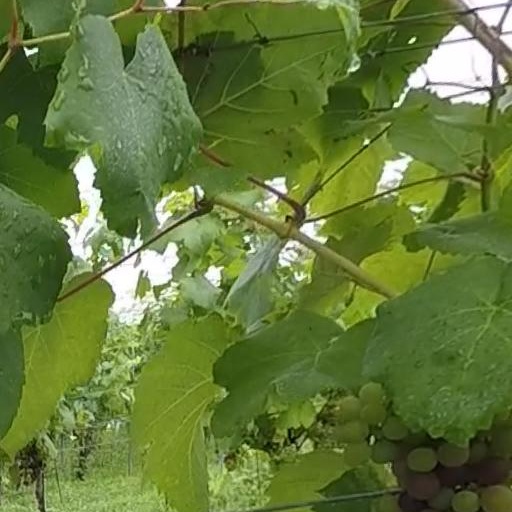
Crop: grape